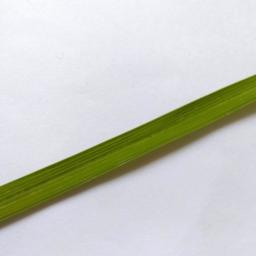
Label: Rice___Healthy